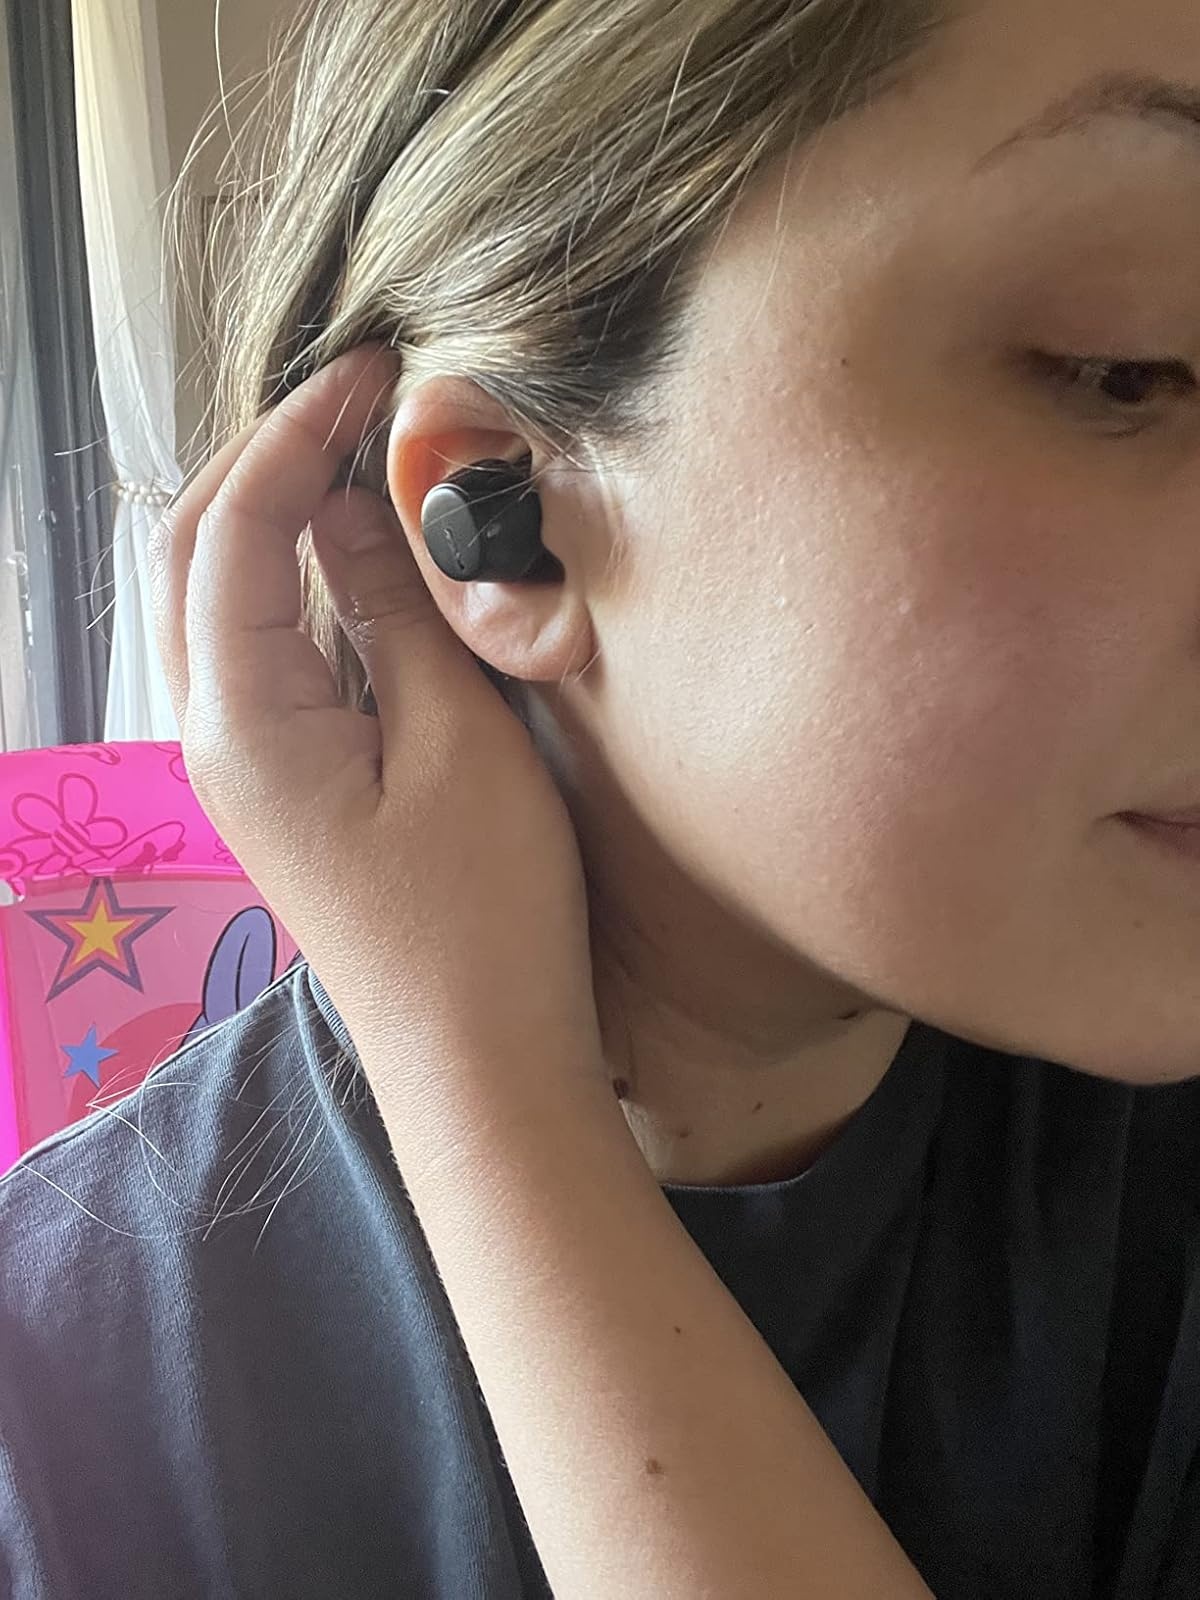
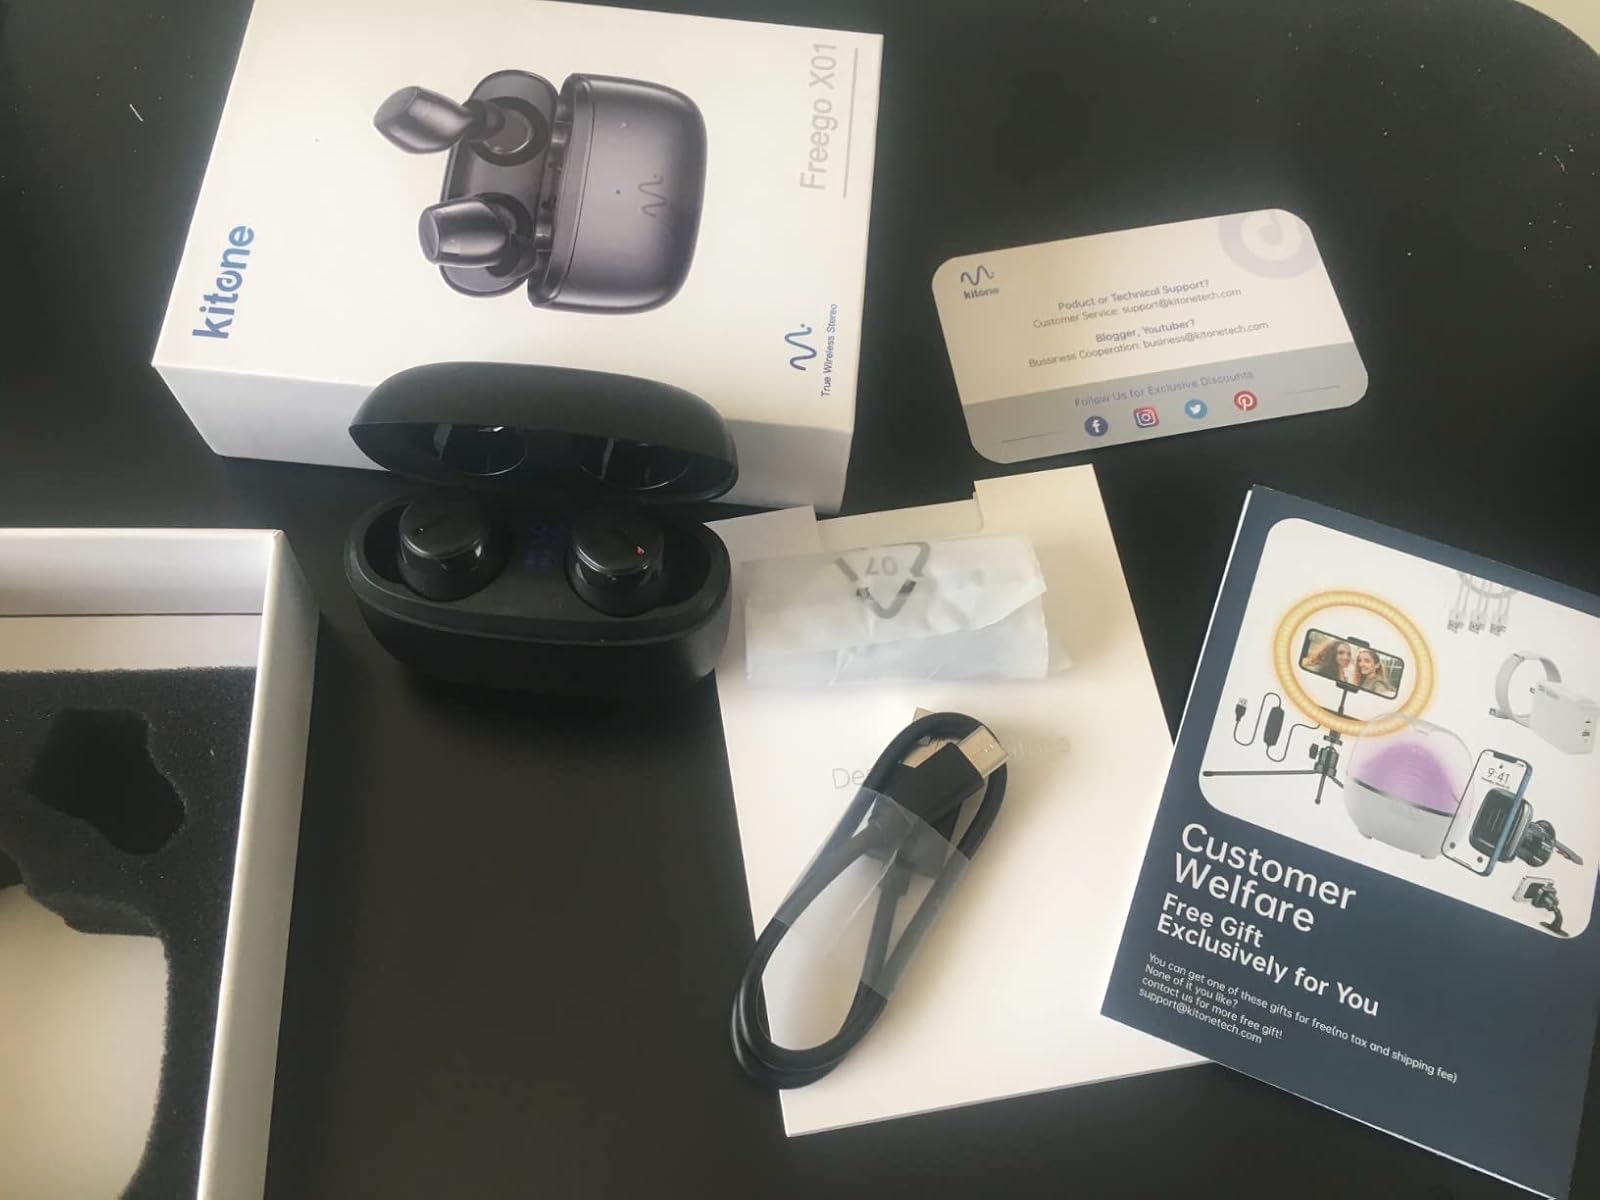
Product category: earbuds
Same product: yes